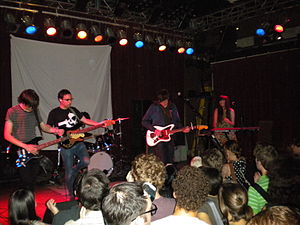
The Pains of Being Pure at Heart
The Pains Of Being Pure At Heart er en Indie pop/rock-gruppe fra USA.